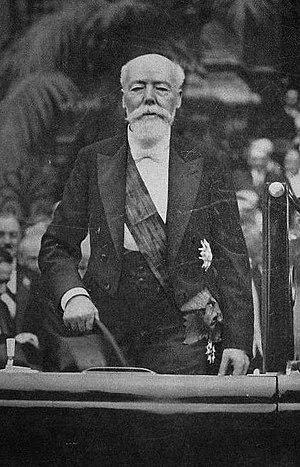
Paul Doumer le jour de son investiture à la présidence de la République, après sa réception à l'hôtel de ville de Paris.
Joseph Athanase Doumer, dit Paul Doumer, né le 22 mars 1857 à Aurillac et mort assassiné le 7 mai 1932 à Paris, est un homme d'État français. Il est président de la République du 13 juin 1931 au 7 mai 1932.
L’Illustration est un magazine hebdomadaire français publié de 1843 à 1944, puis, de 1945 à 1955 sous le nom de France Illustration. Il connut 5 293 numéros, constituant 180 000 pages environ.